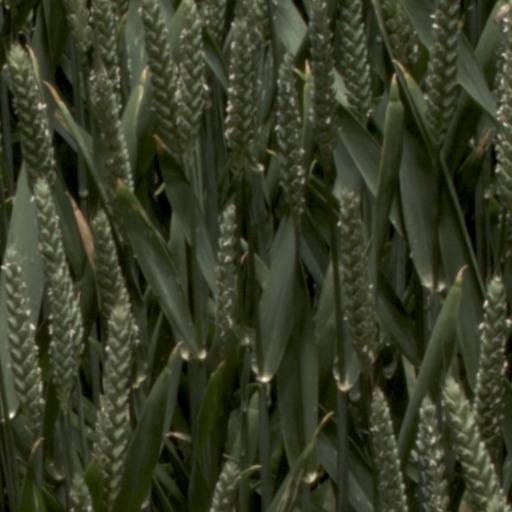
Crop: wheat